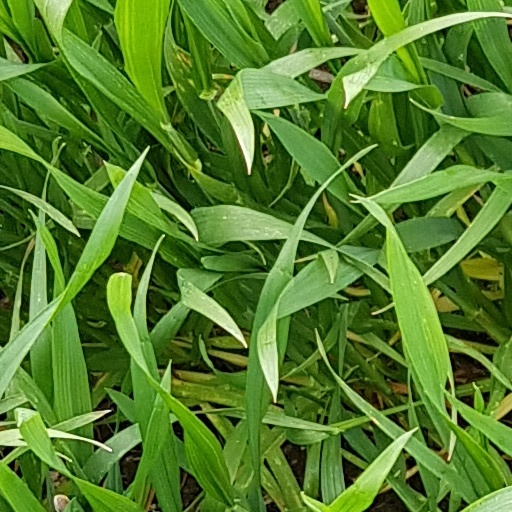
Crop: wheat